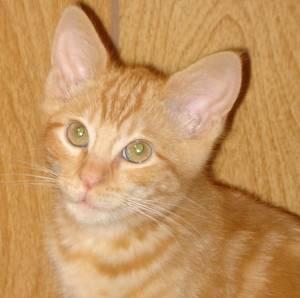
cat